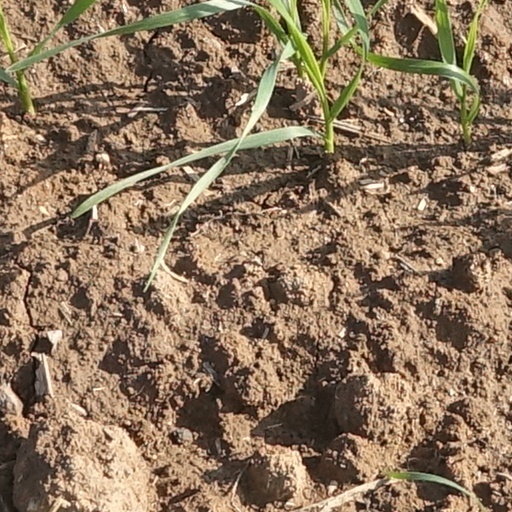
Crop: wheat